Chungnam National University Law School

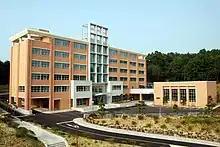
The Law Building

Chungnam National University Law School (CNULS, colloquially referred as Chungnam Law) is the professional graduate law school of Chungnam National University located in Daejeon, South Korea. Established in 2009, Chungnam Law is one of only twenty-five officially-accredited law schools of South Korea, only whose graduates can take unified bar examination of South Korea.